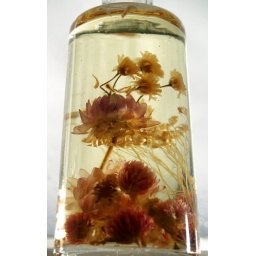
19/10/98. &lt;b&gt;Preserved flowers in a bottle with strobist lighting.&lt;/b&gt;